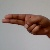
The image shows a hand gesture representing the letter 'H' in Indian Sign Language.